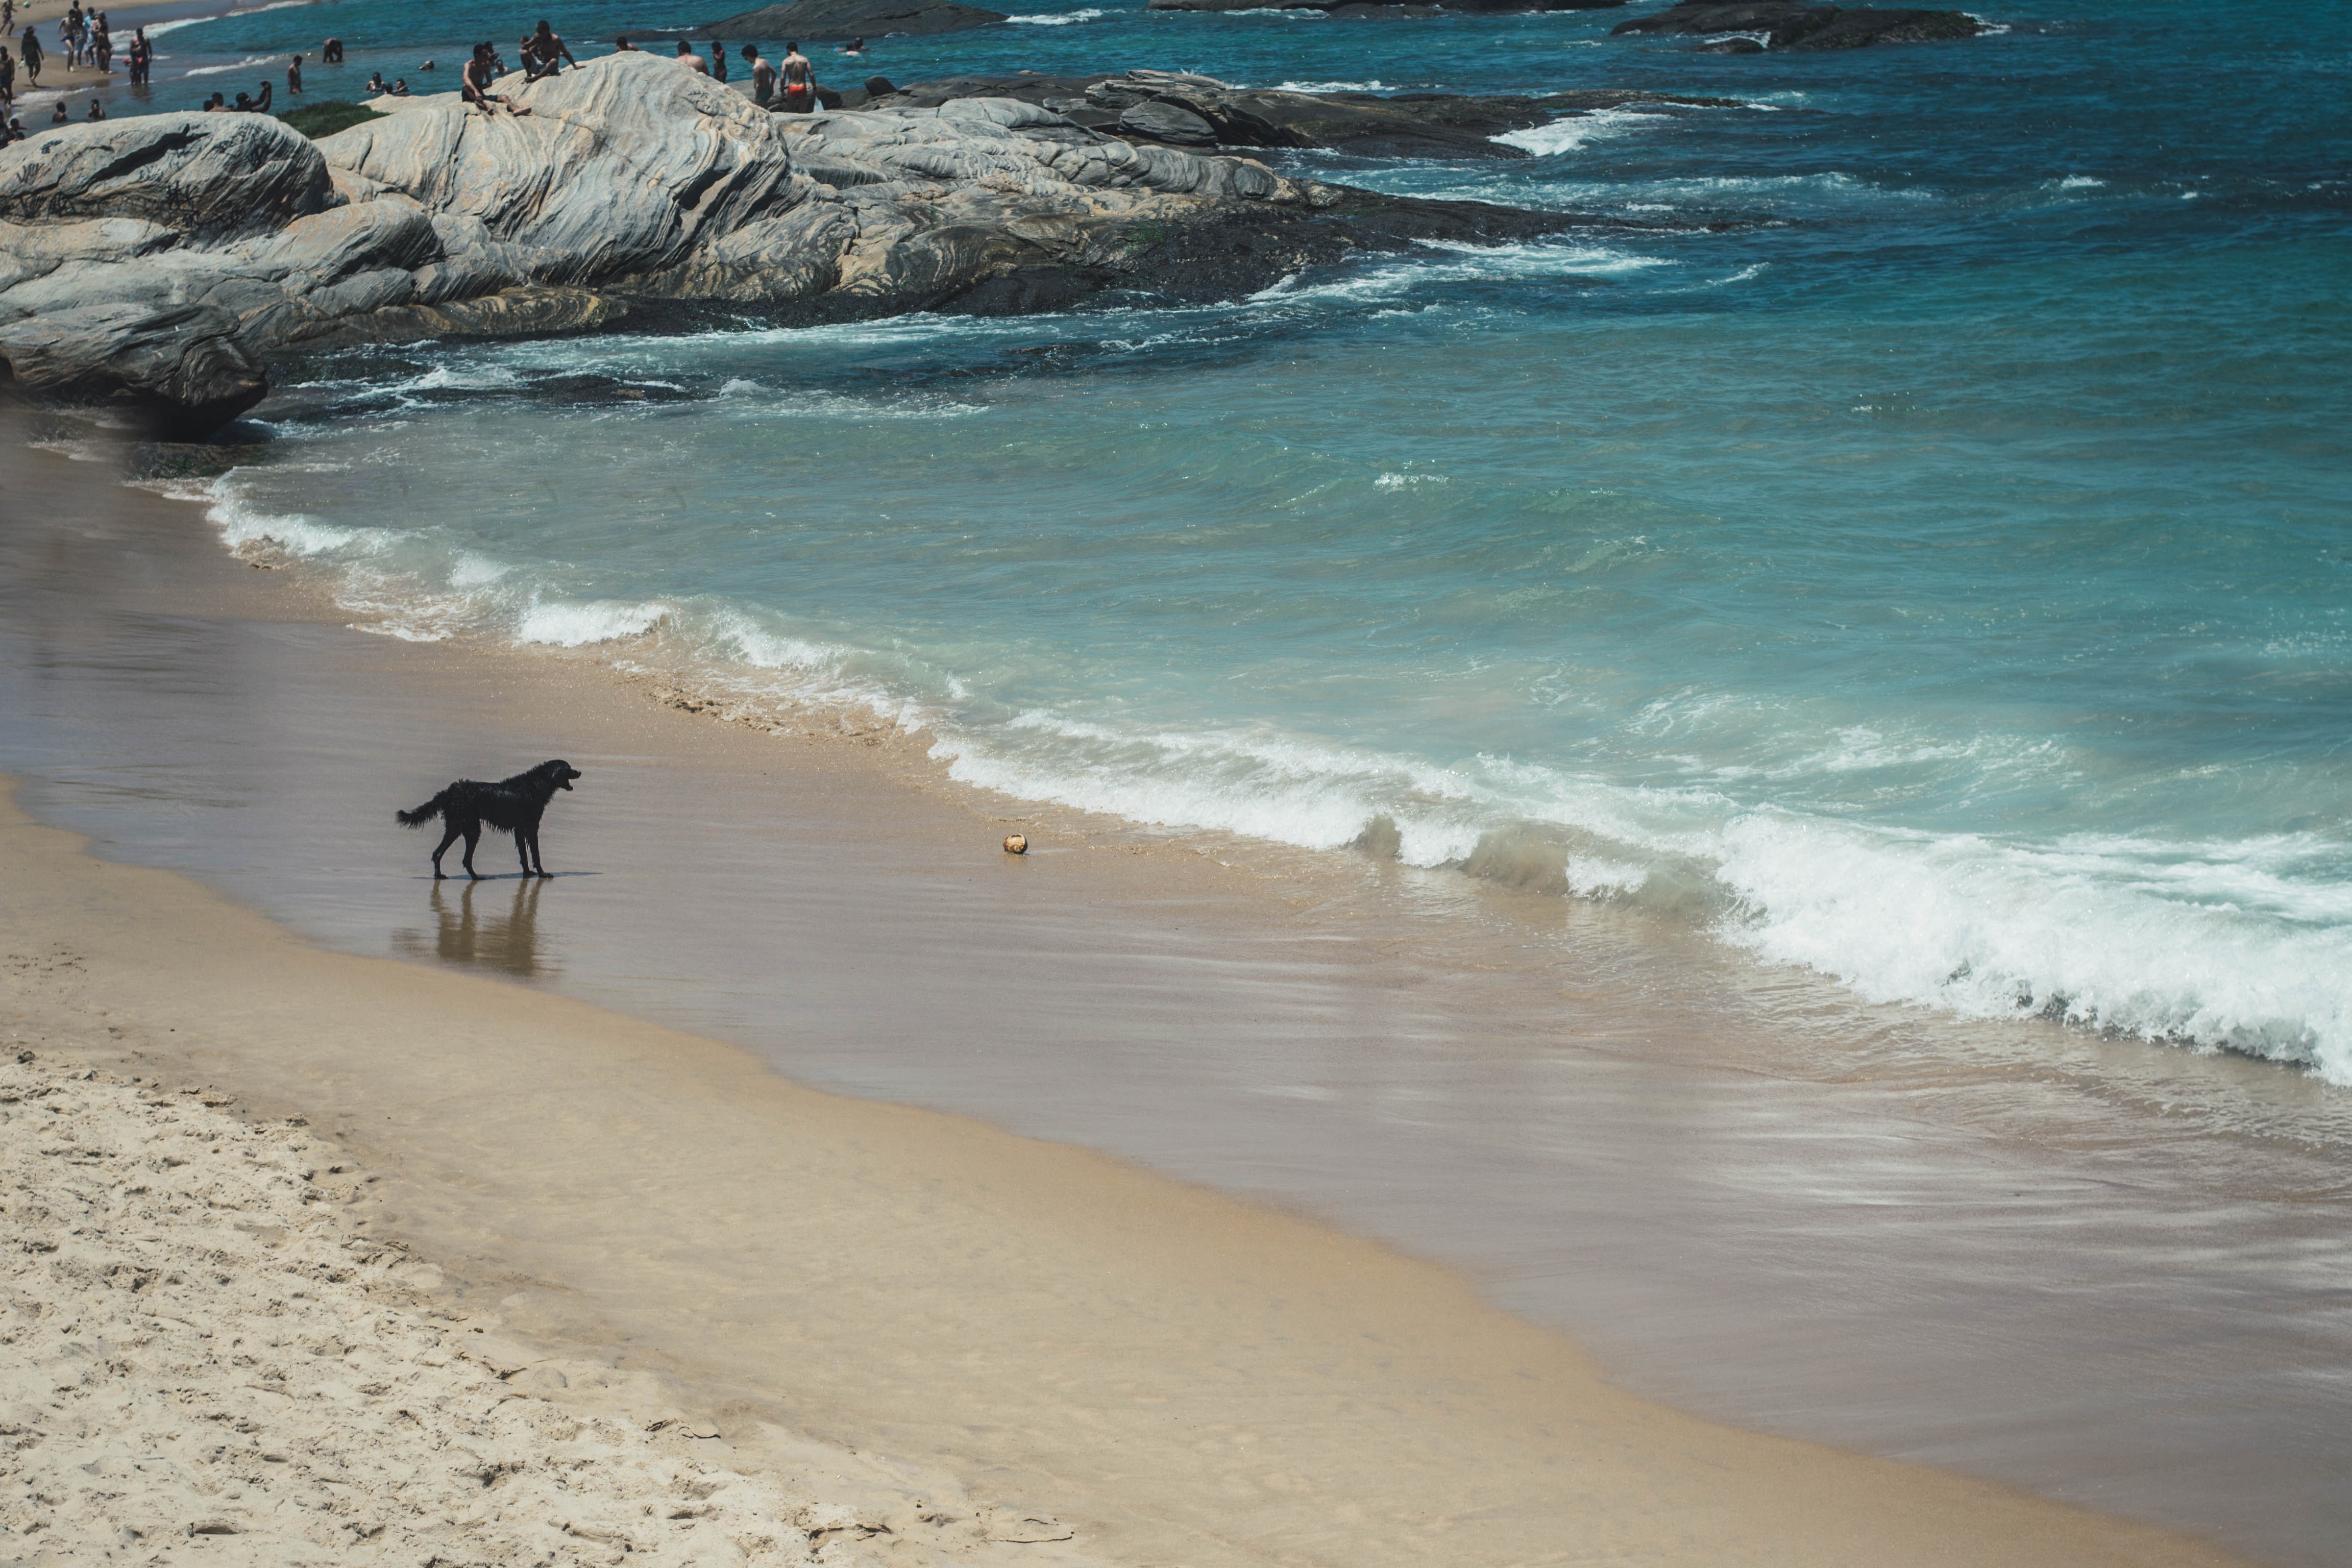
yorkshire terrier, yorkie, beach, shore, coast, sea, ocean, wave, sand, coastal and oceanic landforms, wind wave, vacation, canidae, tide, summer, bay, tourism, dog walking, surfing, headland